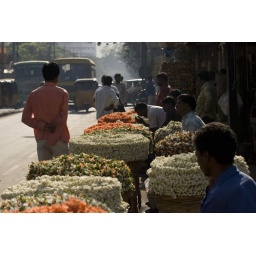
A busy day in the flower market